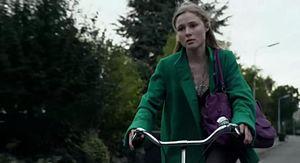
Sigrid ten Napel est une actrice néerlandaise née le 19 février 1993 à Lekkerkerk aux Pays-Bas.